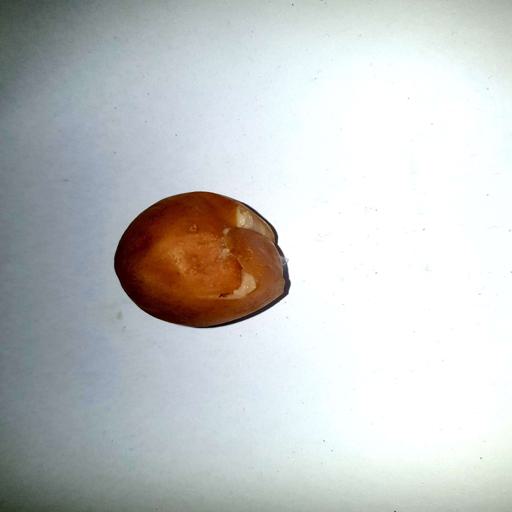
Label: bruised